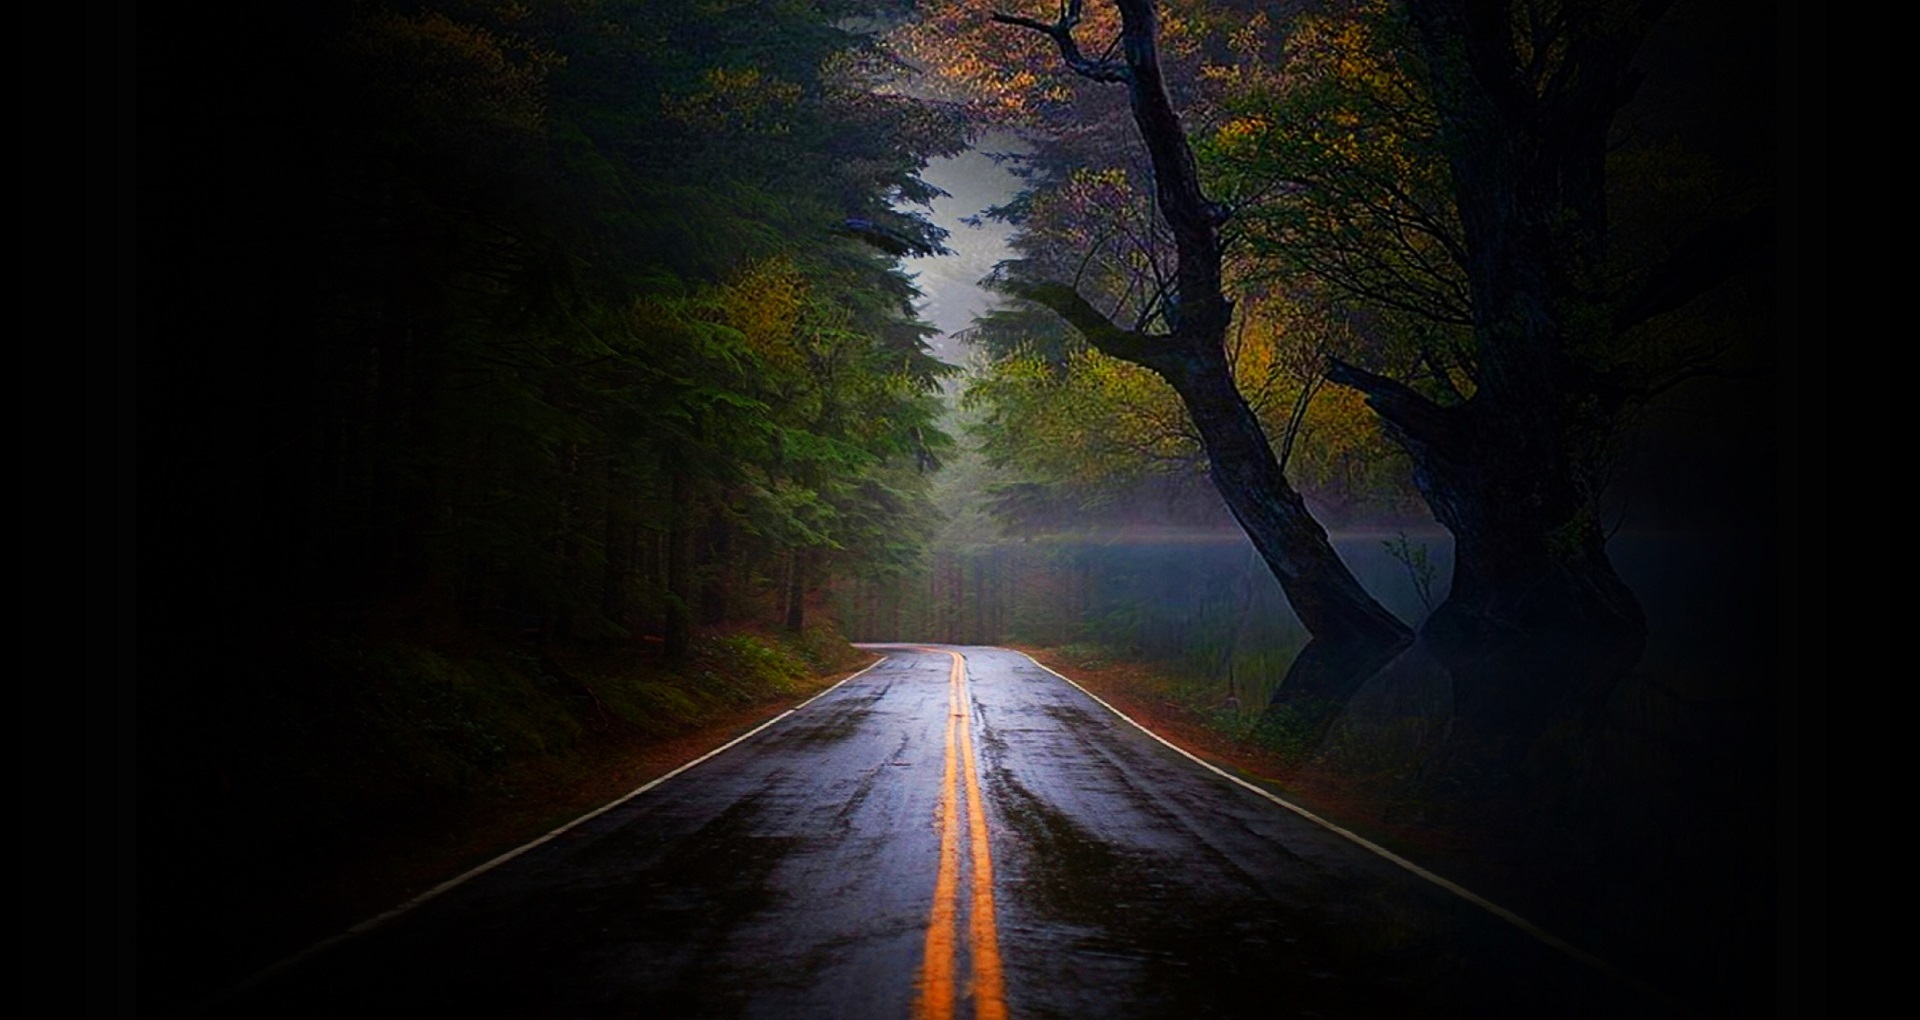
landscape, tree, nature, forest, outdoor, light, fog, road, mist, night, sunlight, morning, leaf, wet, dawn, atmosphere, spooky, barren, country, foggy, dark, rural, reflection, scenic, autumn, weather, haze, darkness, empty, trees, hazy, misty, scene, damp, quiet, atmospheric phenomenon, computer wallpaper